Takopi's Original Sin

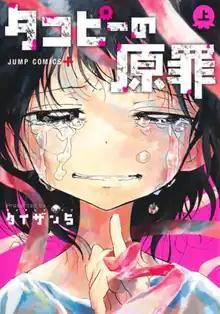
First volume cover,

is a Japanese web manga series written and illustrated by . It was published on Shueisha's web platform "Shōnen Jump+" from December 2021 to March 2022, with its chapters collected in two volumes. An original net animation (ONA) adaptation produced by and TBS Television was released from June to August 2025.